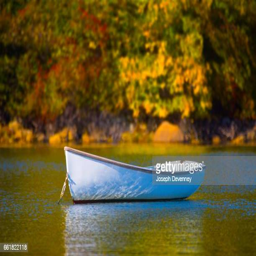
small boat at anchor in the autumn